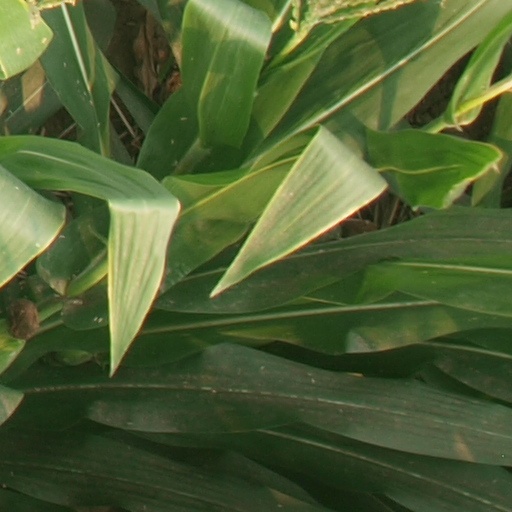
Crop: maize; corn